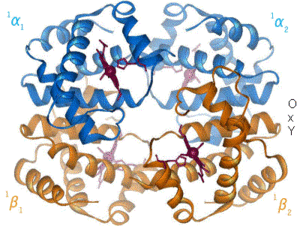
Hæmoglobin / Konformationsændring ved binding af ilt
Konformationsændring ved binding af ilt
Hæmoglobin er et protein, der findes i de røde blodlegemer hos mennesket og mange dyr. I blodet sørger hæmoglobin for at transportere ilt fra lungerne ud til kroppens væv som musklerne og hjernen. Her overgives ilten til proteinet myoglobin, og affaldsstoffet kuldioxid optages og transporteres med tilbage til lungerne, hvor det udskilles til udåndingsluften.